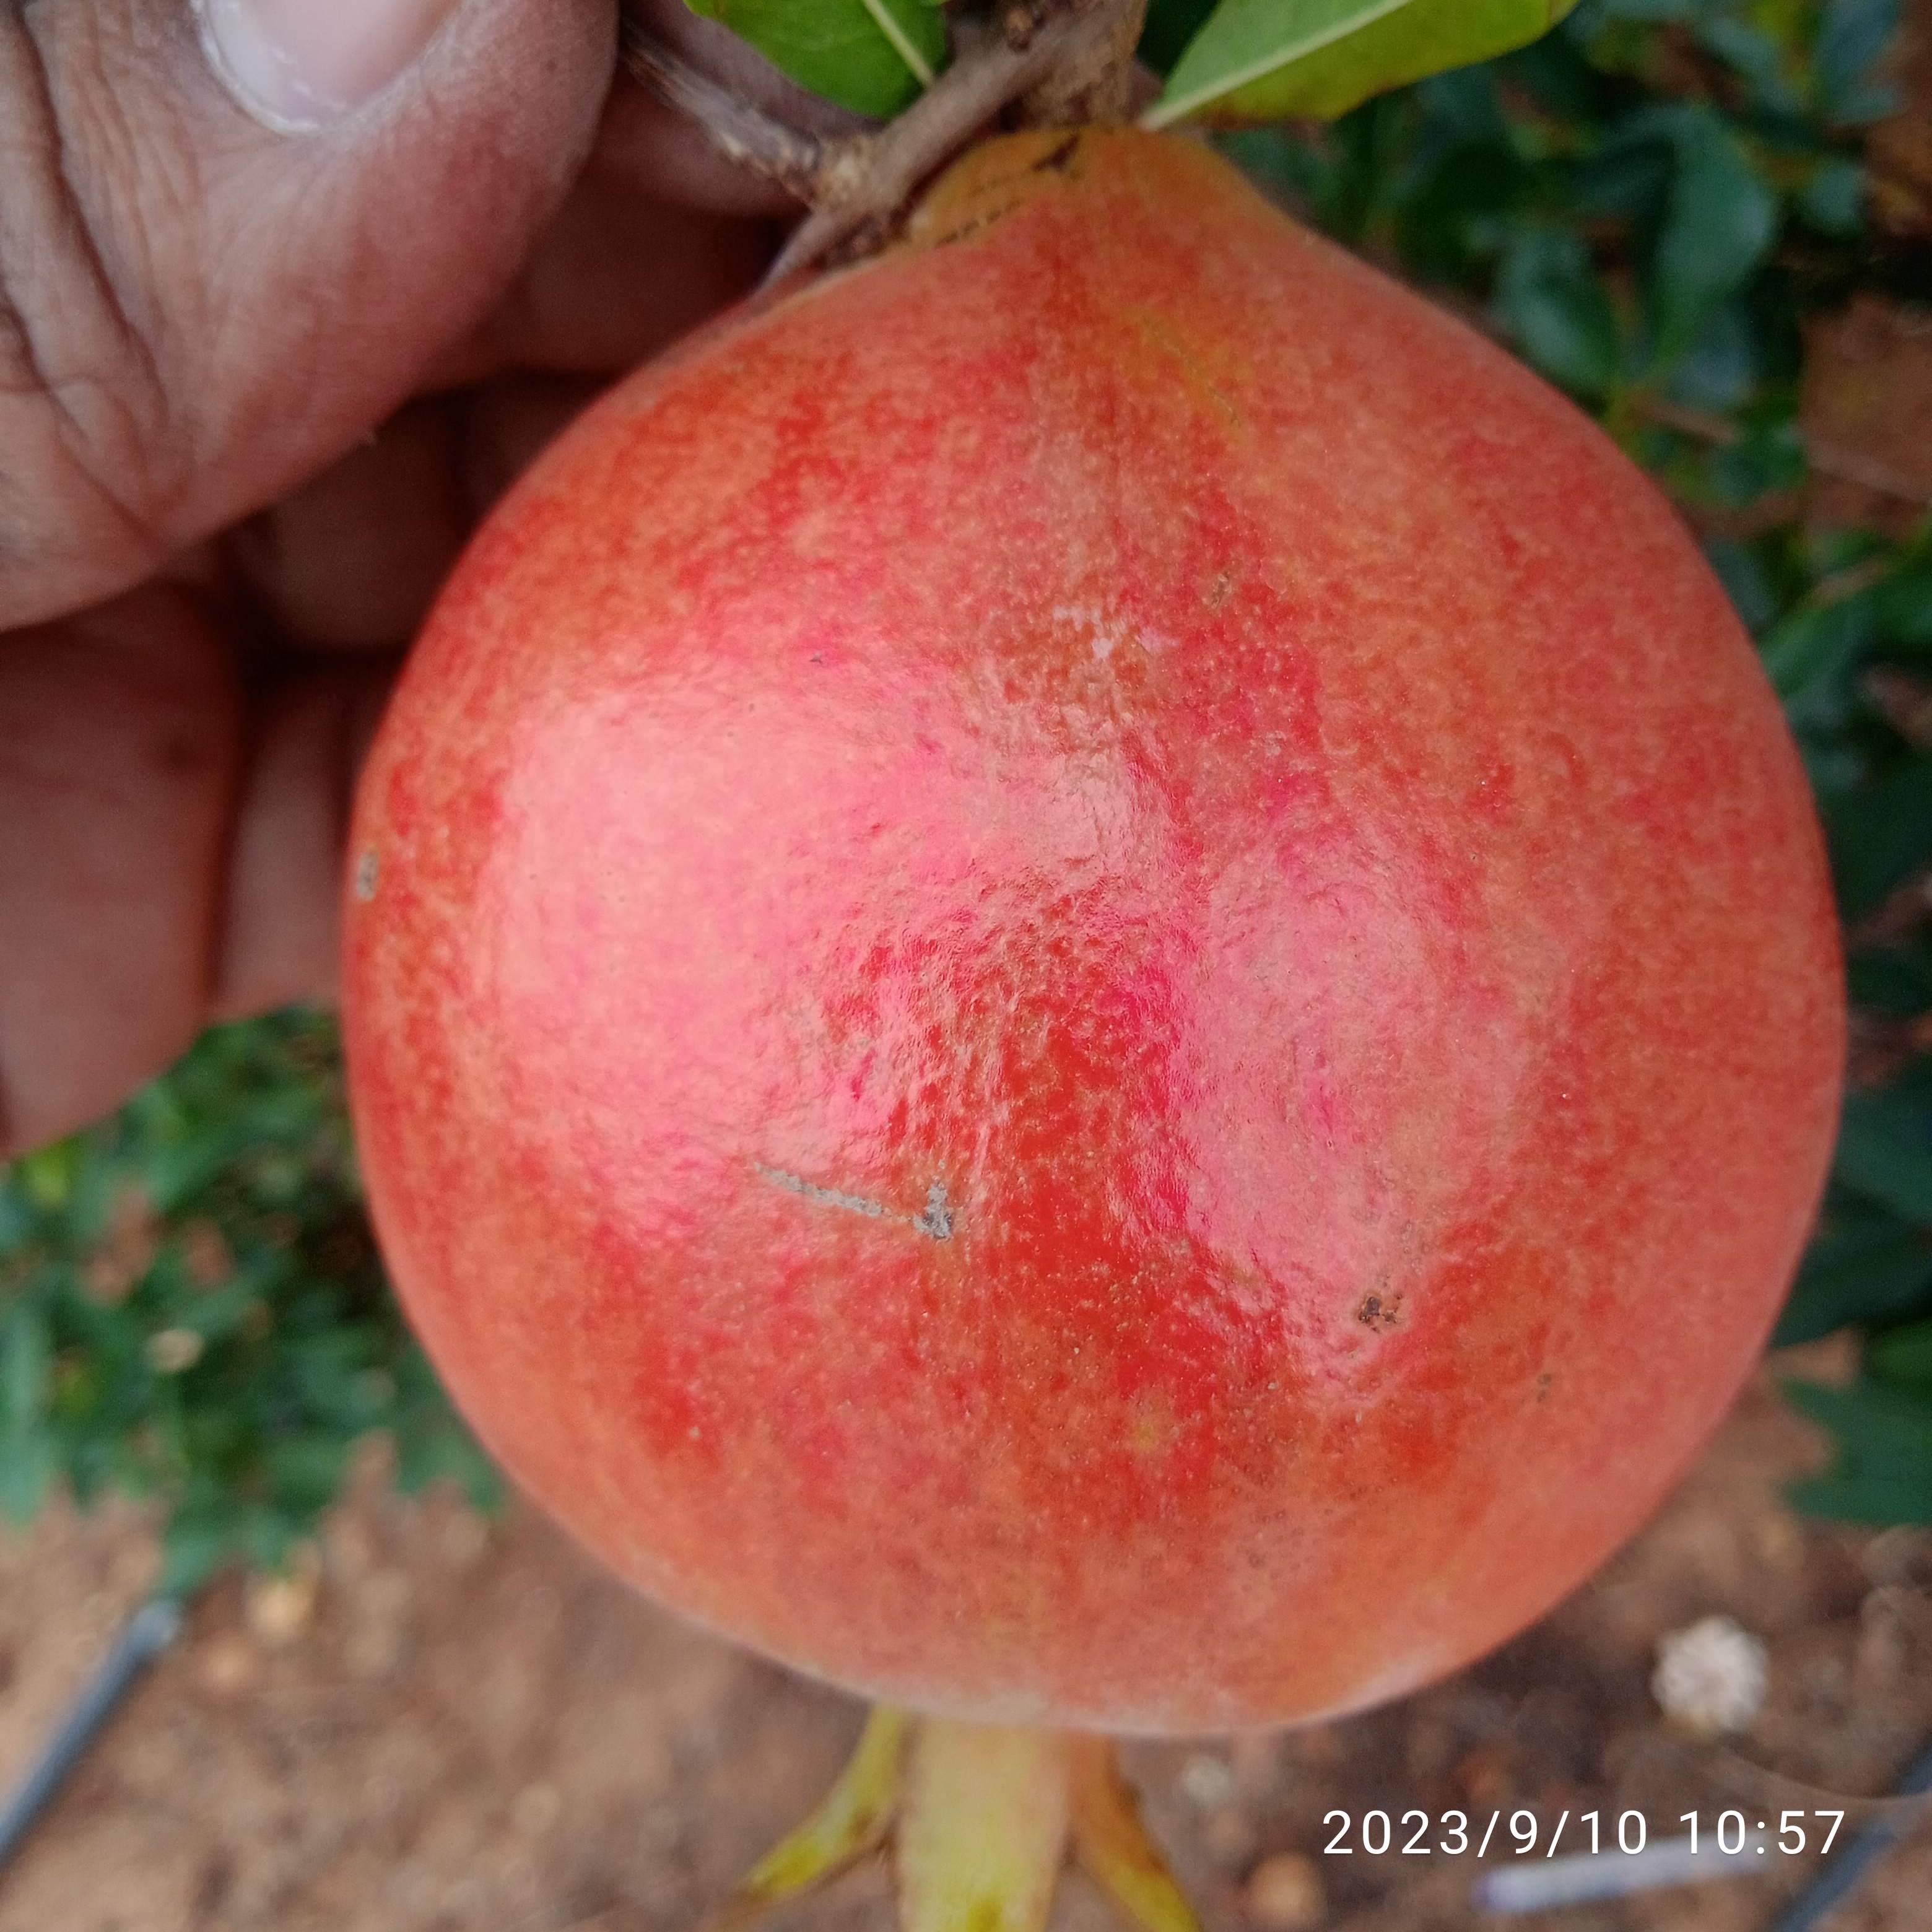
Label: Healthy